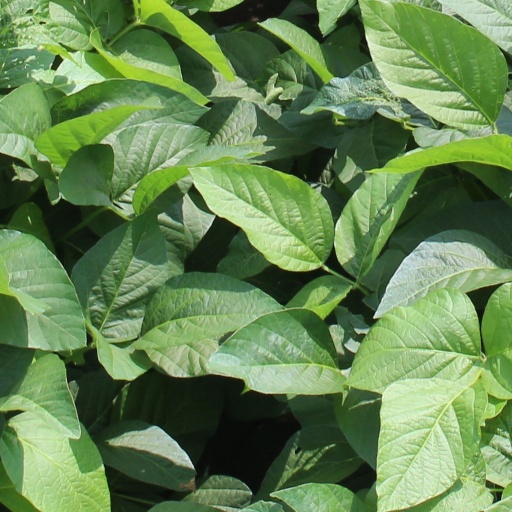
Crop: soybean